Nikolay Alexeyev

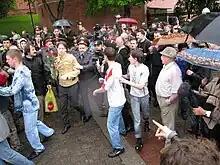
Alexeyev being arrested at the first Moscow Pride, 27 May 2006

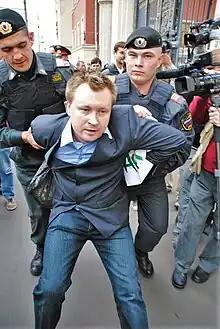
Alexeyev being arrested at Moscow City Hall while protesting against Mayor Yuri Luzhkov on 21 September 2010, one week before his dismissal

July 2005 can be seen as the starting point of Alexeyev's campaign for Freedom of Assembly of gays and lesbians in Russia.